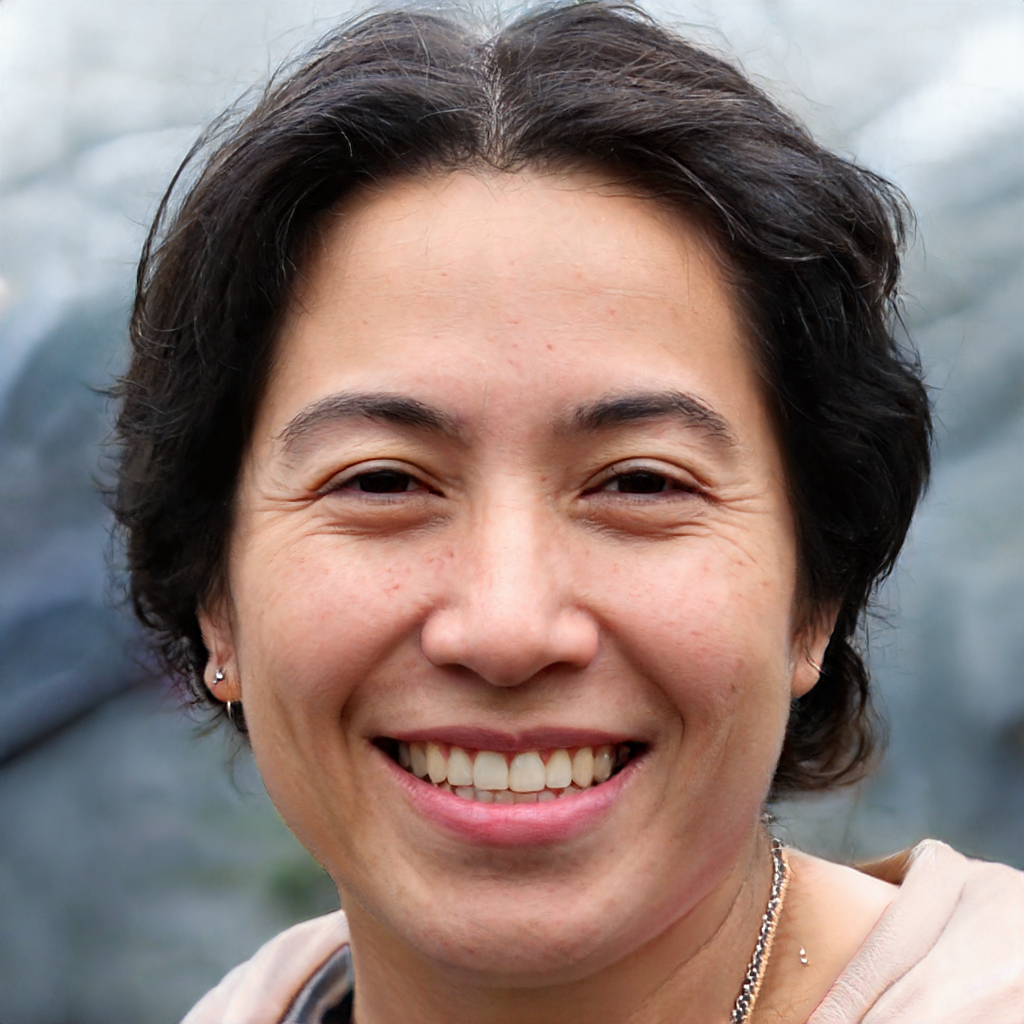
Label: Colored